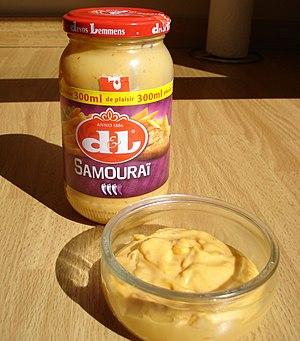
Sauce belge piquante
La sauce samouraï est une sauce typique belge, assez relevée, servie traditionnellement avec des frites et n'étant pas, comme son nom pourrait le faire croire, originaire du Japon.